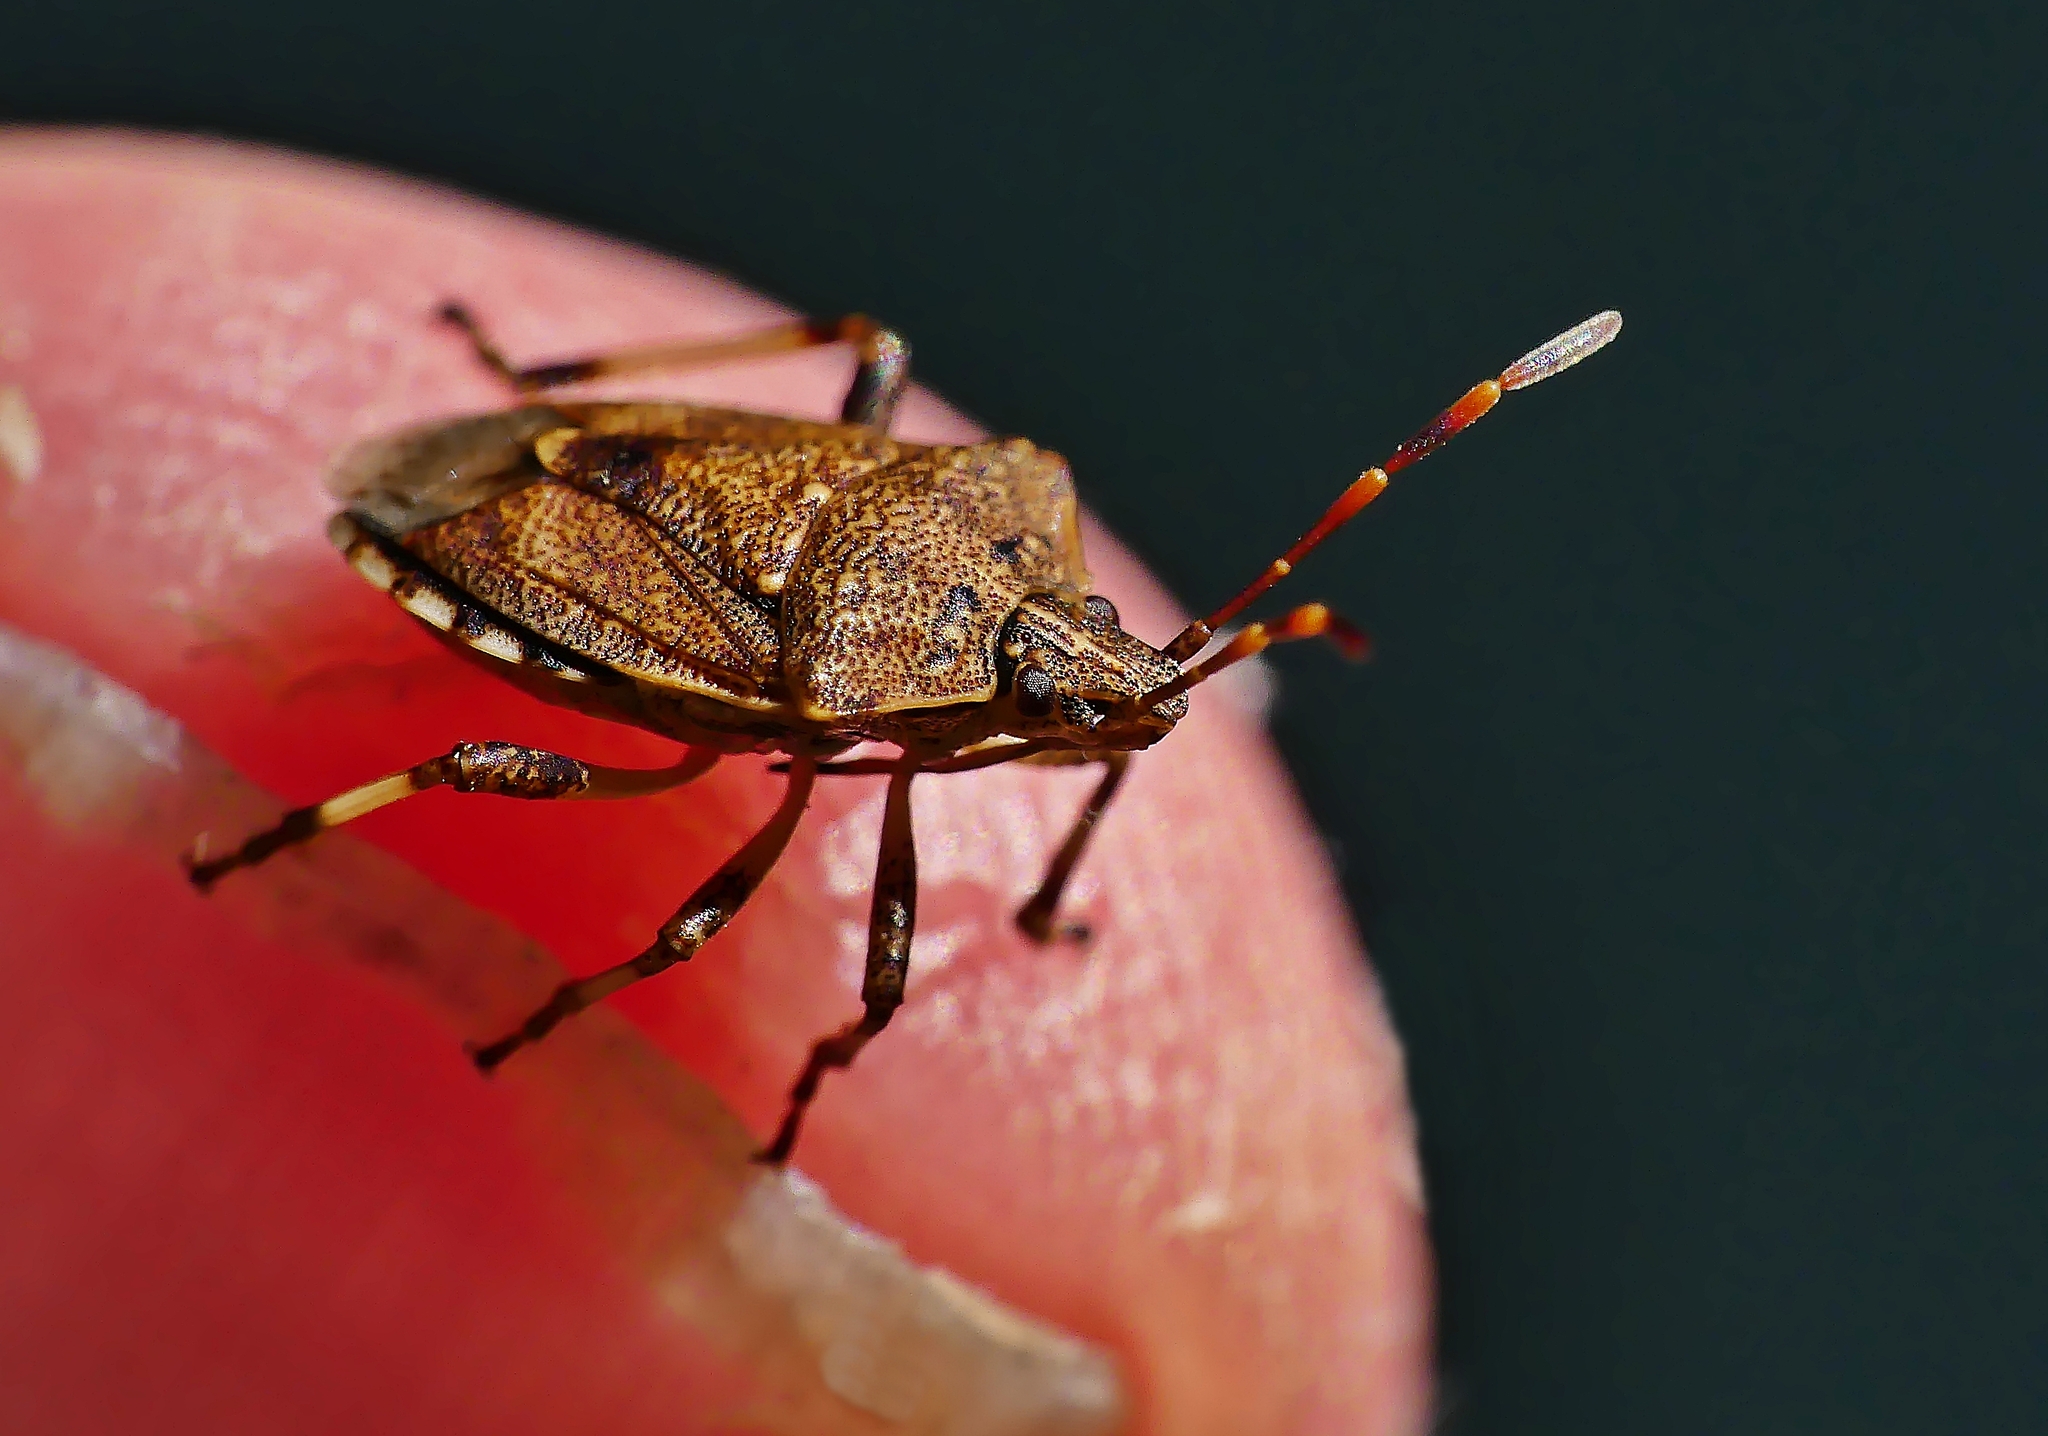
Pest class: stink_bug